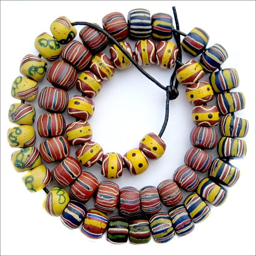
from my collection : antique beads from the trade .